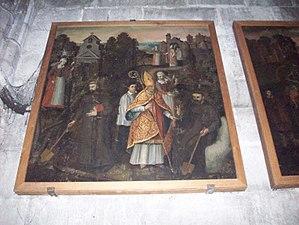
Tableau sur la vie de Saint Romain, du XVIe siècle, dans la chapelle du petit Saint Romain.